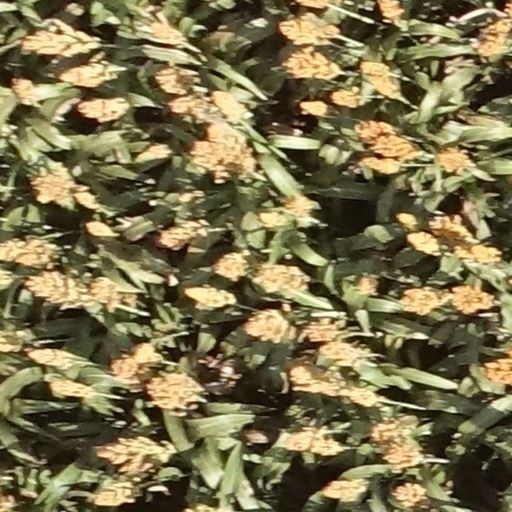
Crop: sorghum